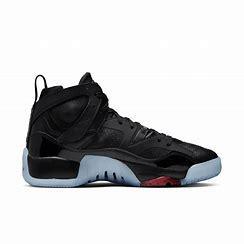
Brand: Jordan
Model: Jumpman Two Trey